Battle of Northam

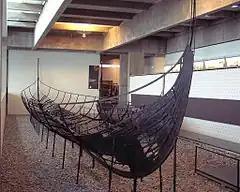
Viking ship "Skuldelev" 2, built in Ireland and datable to the eleventh century. In the Viking Ship Museum, Roskilde, Denmark

In 1067, unrest in the Welsh Marches and Dover had been suppressed without the intervention of William, now King of England. At the beginning of 1068 dissent in the West became more serious, with the people of Exeter rebelling. The king, possibly because Harold's mother Gytha and family were based there, led an army, that included some English, to besiege the walled city of Exeter. After an 18-day siege the city surrendered and Gytha fled. The Anglo-Saxon Chronicle for 1067 said: